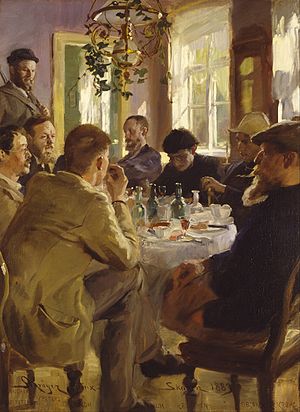
Ved Frokosten / Afledte værker / Malerier
Ved Frokosten er et prosadigt af Johannes V. Jensen og et klassisk digt i dansk litteratur.